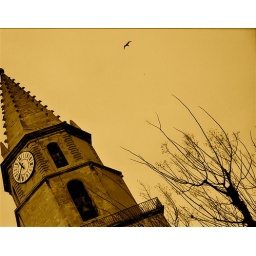
A clock tower in Paris, France.